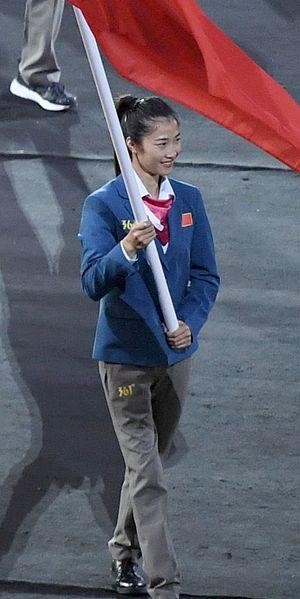
Rong Jing, née le 25 novembre 1988, est une escrimeuse handisport chinoise.